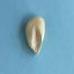
Maize quality: Good